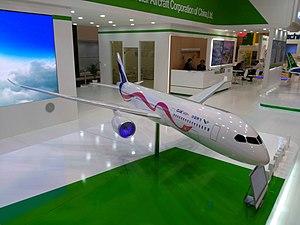
Paris Air Show 2017 Comac C929